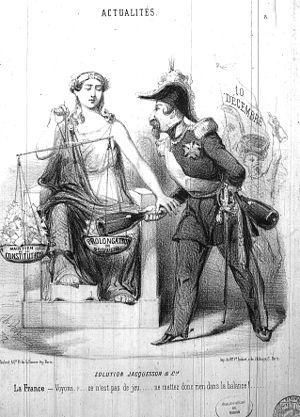
issu du fond iconnographique de la bilbiothèque de reims.
Champagne Jacquesson & Fils est une maison de champagne basée à Dizy, dans la région de Champagne. Fondée à Châlons-sur-Marne en 1798 par Claude et Memmie Jacquesson, Jacquesson & Fils se revendique comme la plus ancienne maison de champagne indépendante.